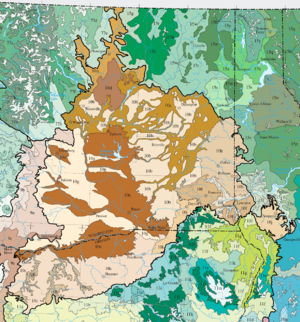
L'écorégion Plateau du Columbia appartient à la liste des écorégions de niveau III utilisées par l'Agence de protection de l'environnement des États-Unis pour décrire les zones naturelles d'Amérique du Nord. Cette écorégion s'étend essentiellement dans les États américains de Washington et de l'Oregon mais aussi légèrement dans l'Idaho.